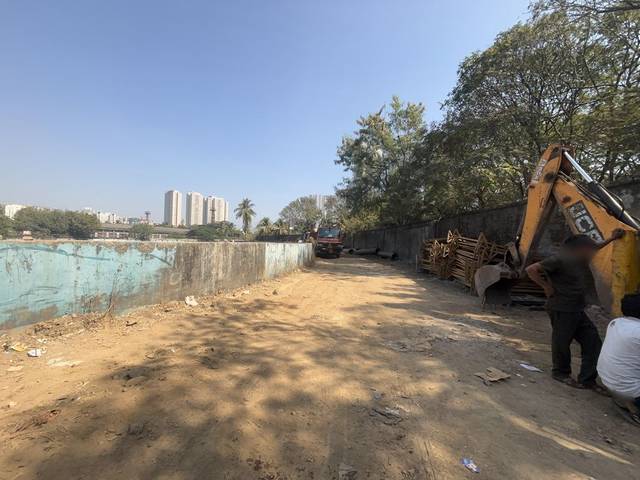
Region: India
Coordinates: 19.152, 72.836